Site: brandenburg
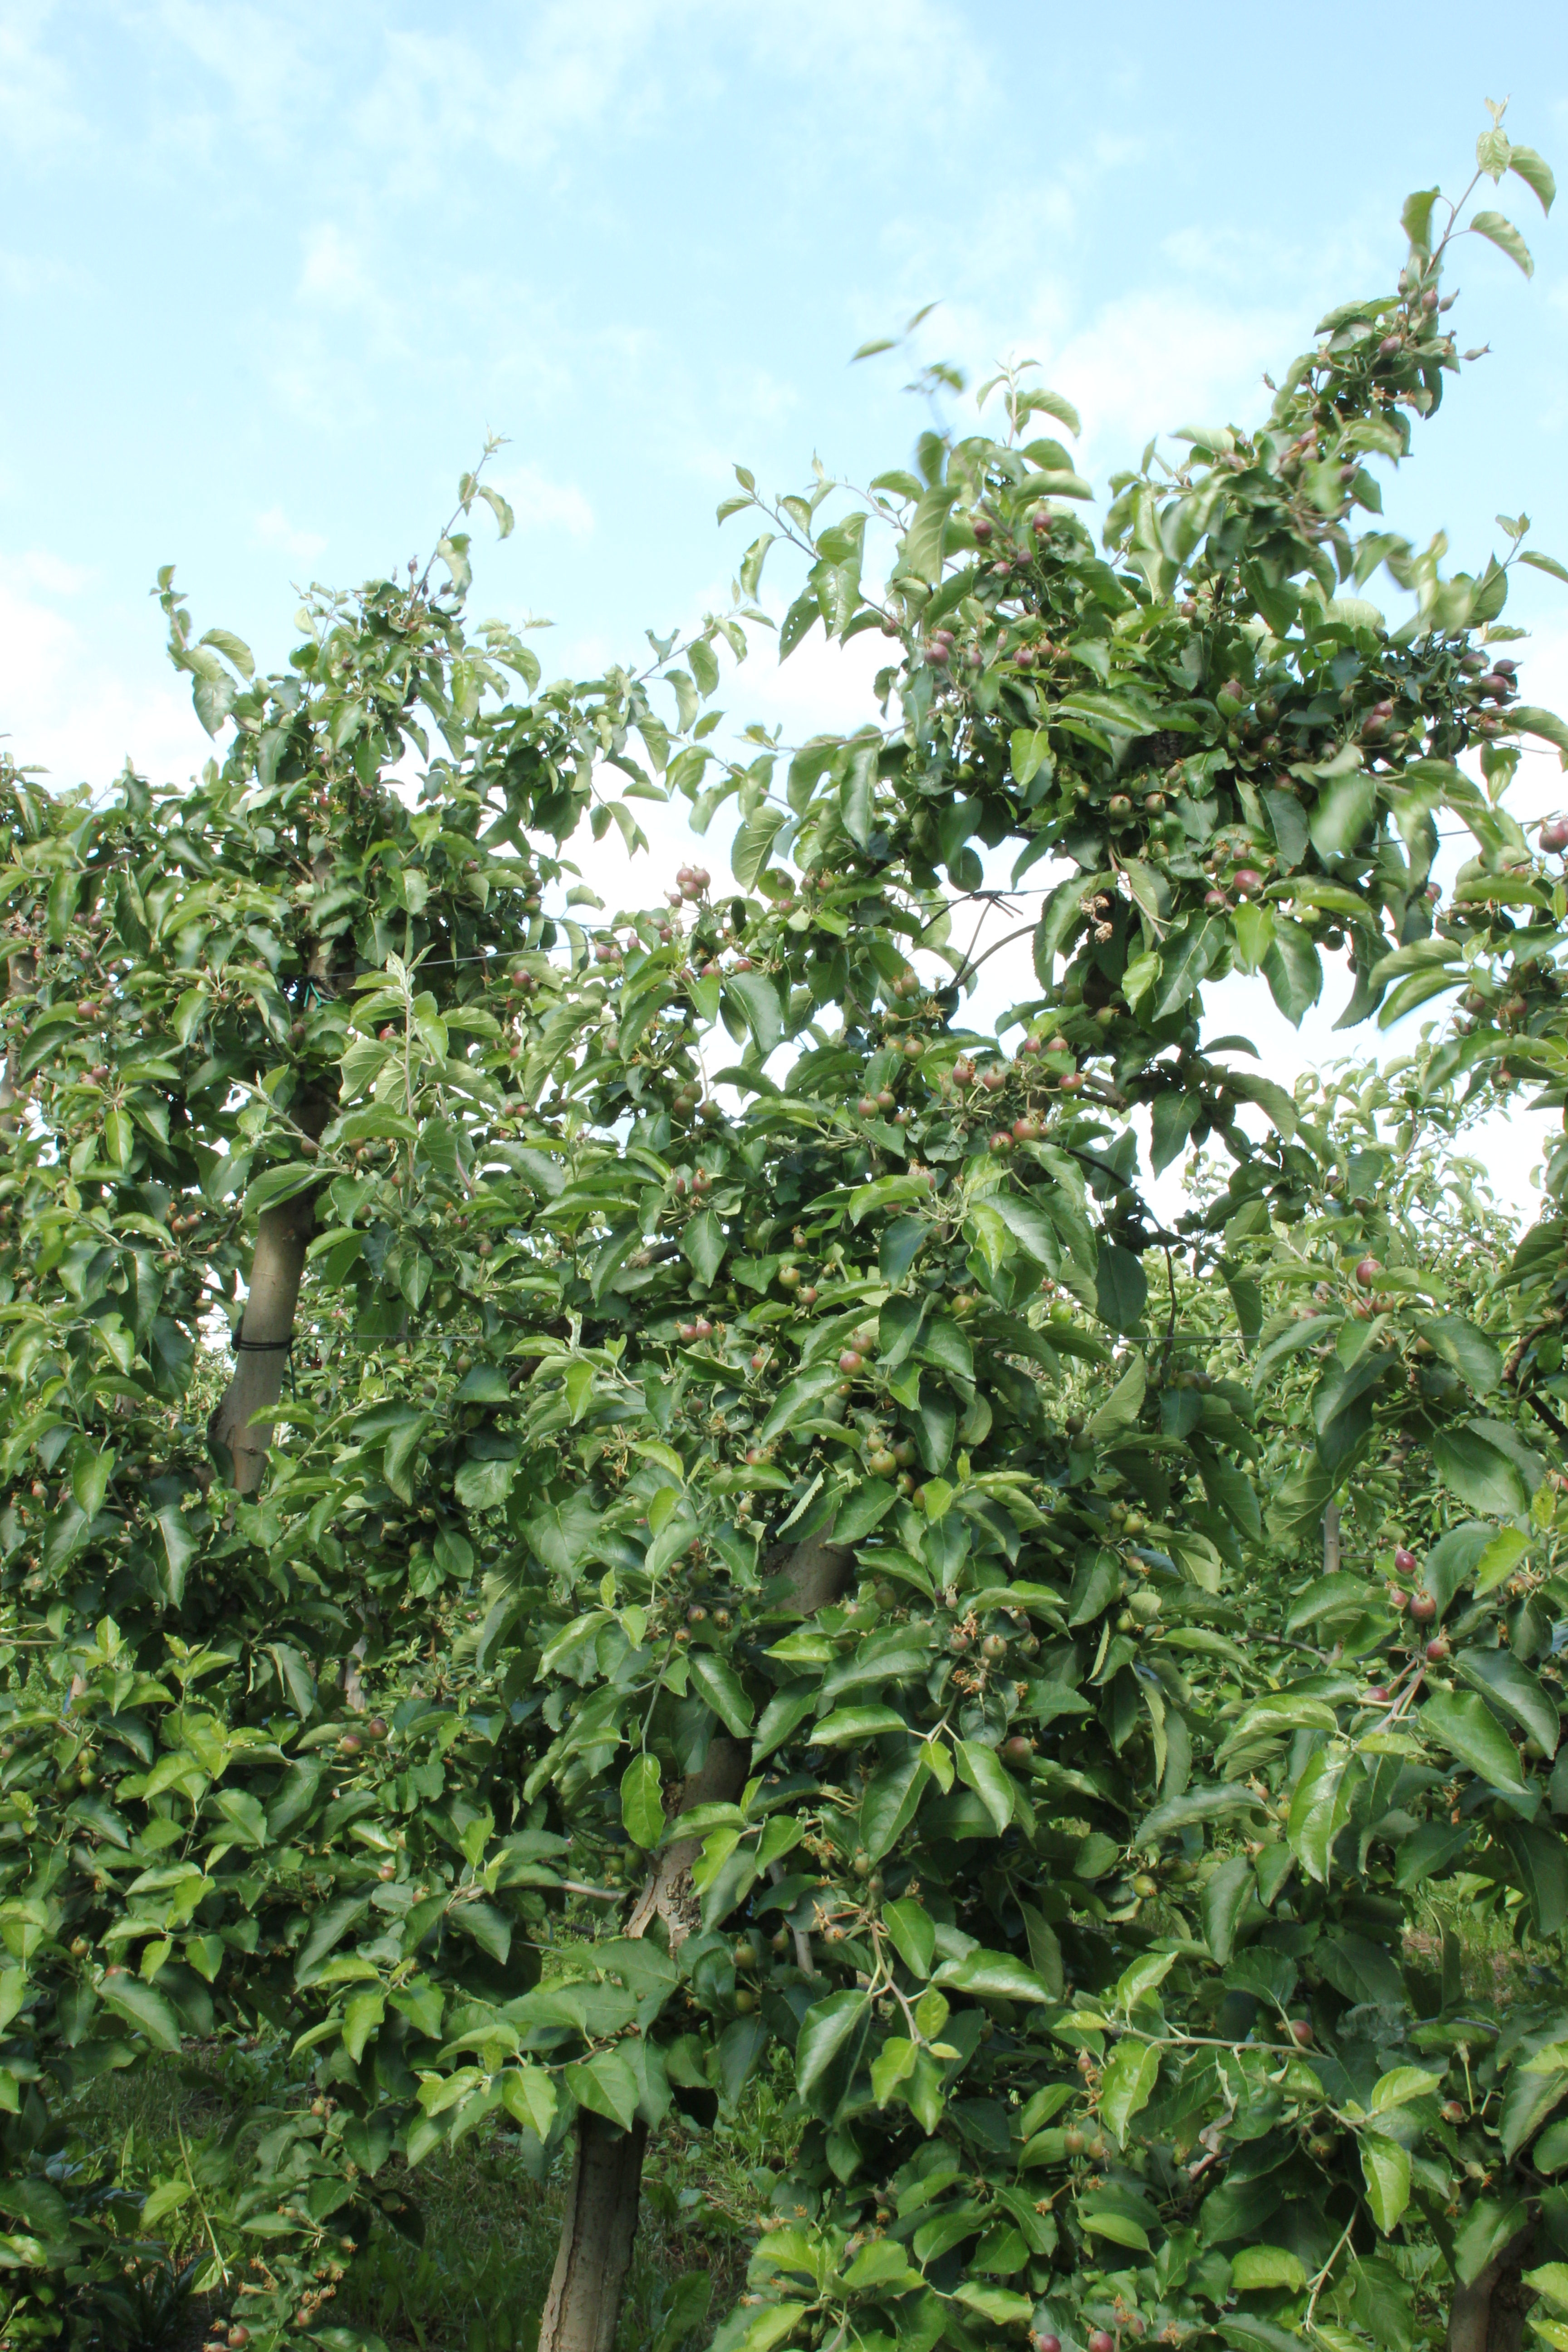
Growth stage (BBCH 72): Development of fruit